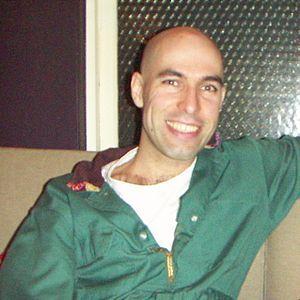
Seth Fisher est un dessinateur de comics américain né le 22 juillet 1972 et décédé le 30 janvier 2006 à Osaka à la suite d'une chute mortelle.